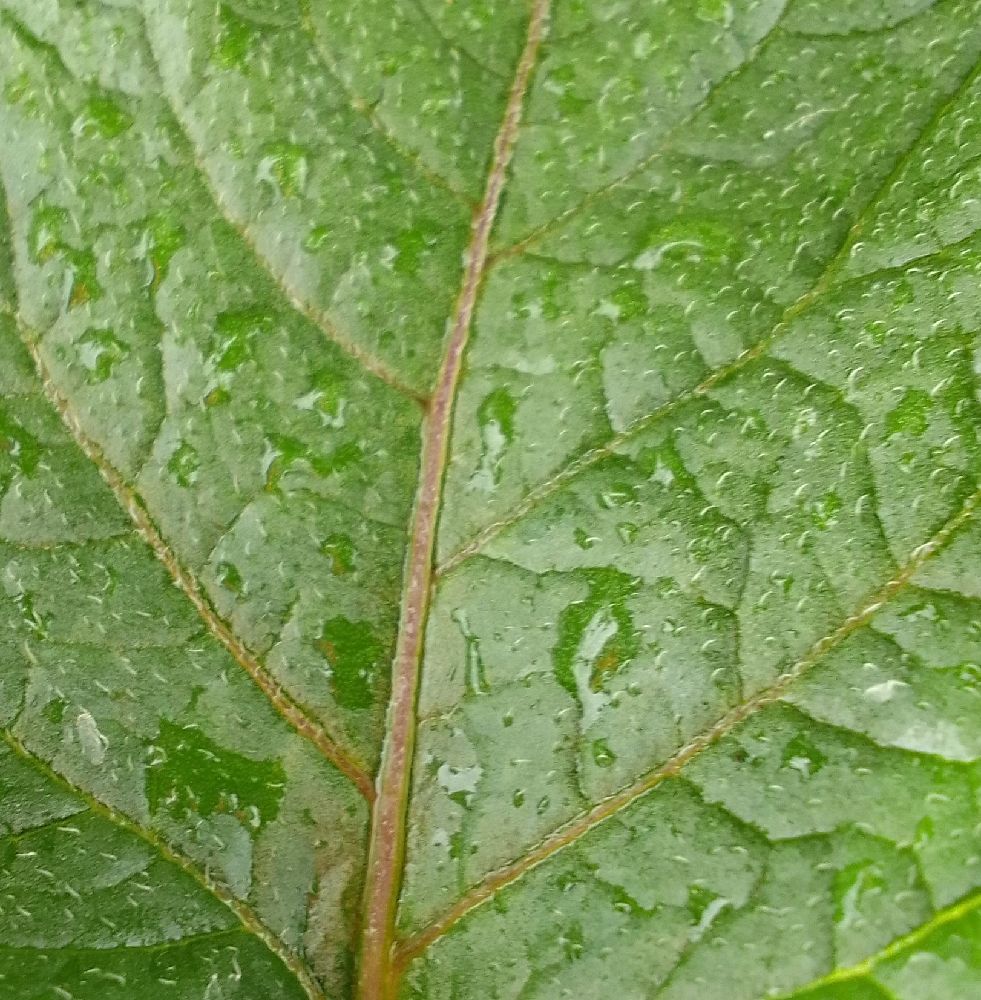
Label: Healthy